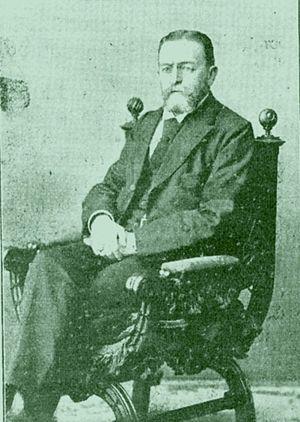
Oswald von Richthofen est un homme politique allemand ayant exercé les fonctions de secrétaire d'État aux Affaires étrangères.